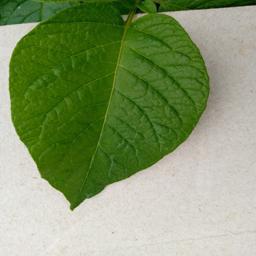
Etiqueta: Sana